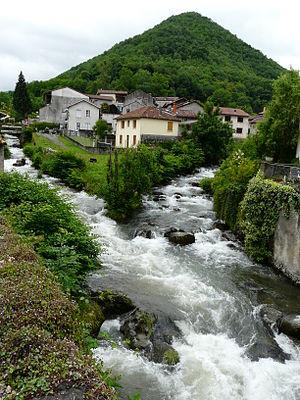
L'Ourse de Sost (à gauche) conflue avec l'Ourse de Ferrère pour former l'Ourse, Mauléon-Barousse, Hautes-Pyrénées, France.
L'Ourse, ou Ourse de Ferrère, est une rivière française des Pyrénées, affluent de la Garonne.